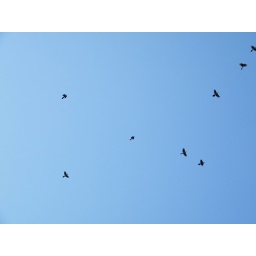
flying birds in the blue sky